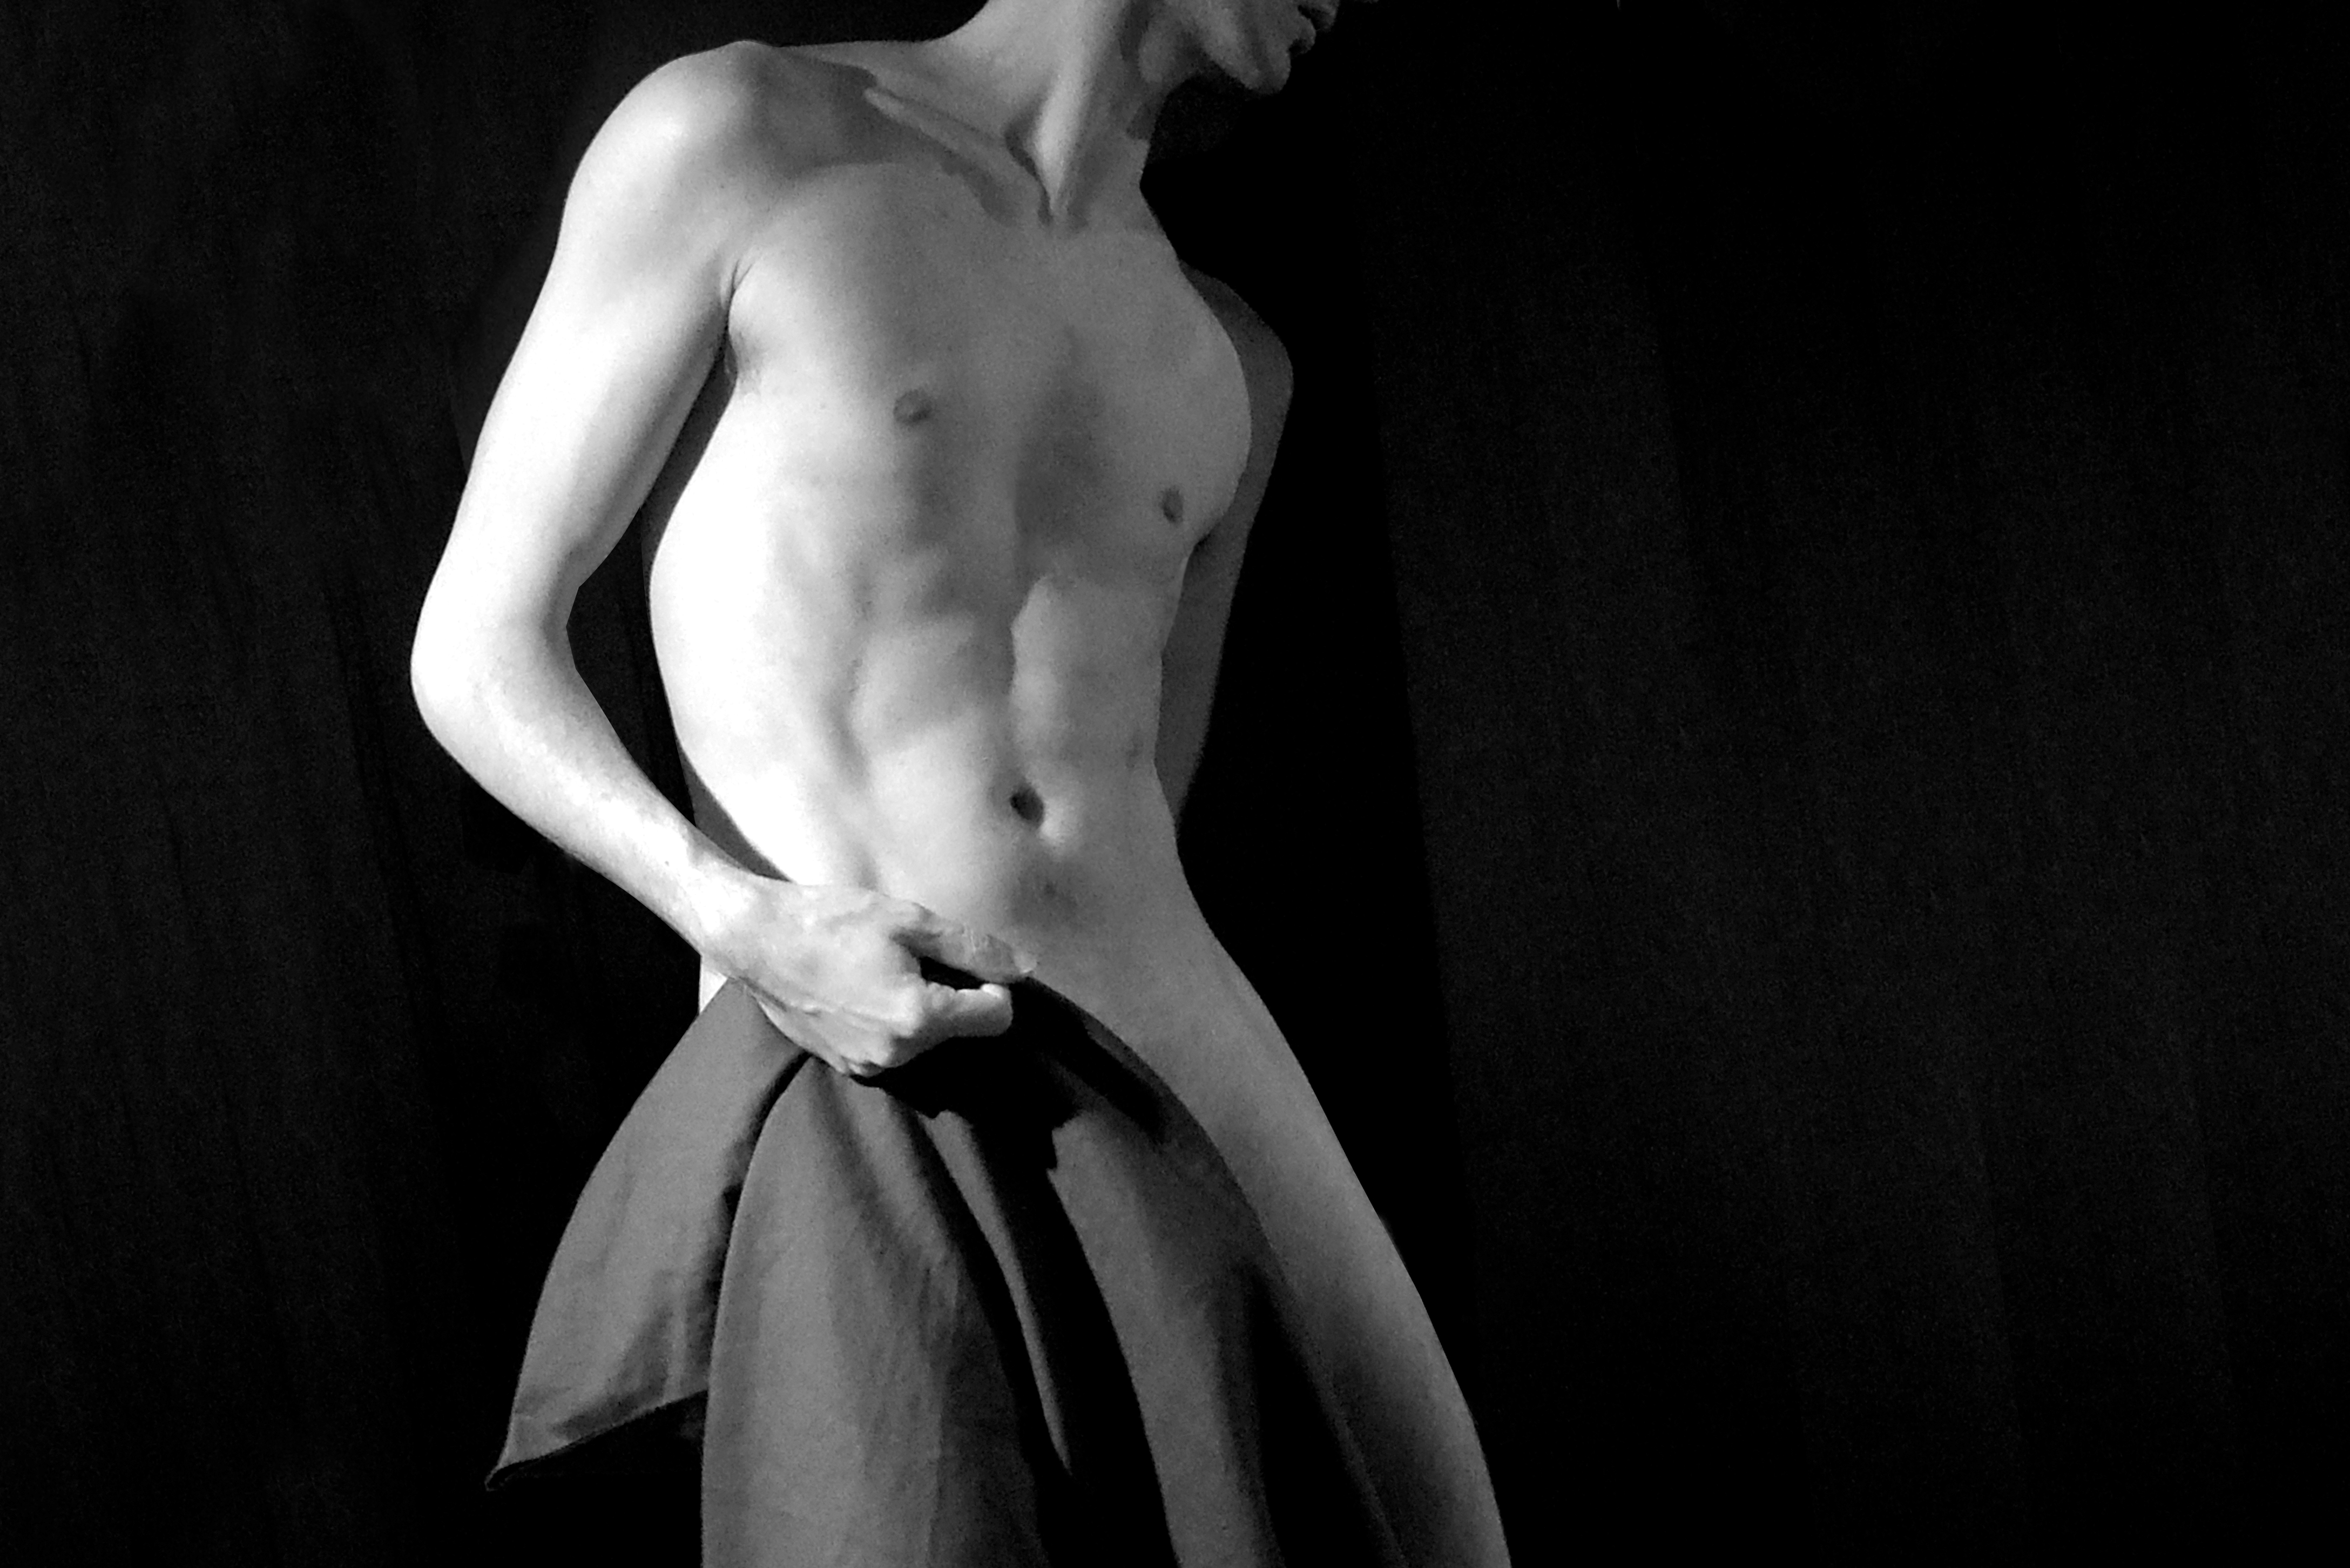
nude, male, frontal, naked, black and white, abs, shoulder, monochrome photography, standing, arm, art model, joint, photography, muscle, monochrome, human body, trunk, chest, human, Barechested, hand, back, model, leg, neck, abdomen, flesh, style, elbow, art